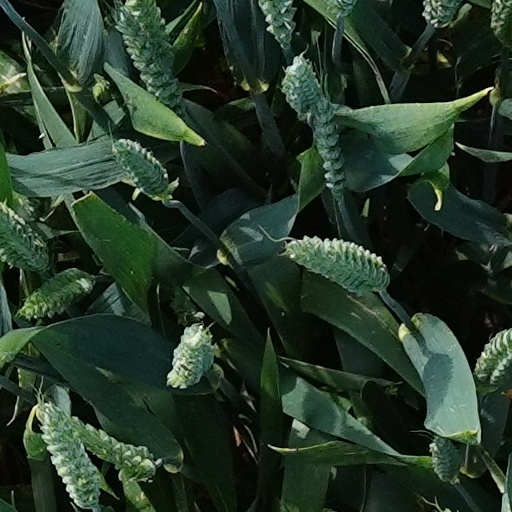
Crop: wheat